Powered parachute

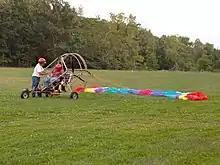
A powered parachute with its wing laid out in preparation for takeoff.

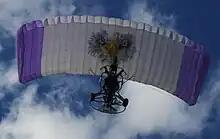
Two-person powered parachute trike

The power-off glide ratio of a PPC ranges from 3:1 to 6:1. Glide ratio varies depending on the chute size and shape. Engine-off landings are generally safe, provided that the aircraft is within glide range of a suitable landing zone and the pilot is properly trained in the use of proper flaring technique.